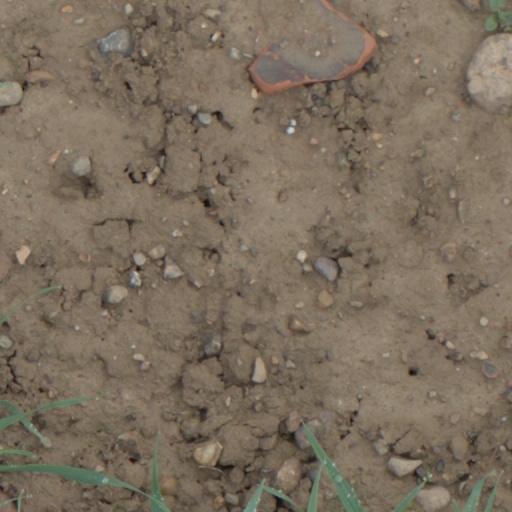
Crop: wheat